Val-de-Cognac

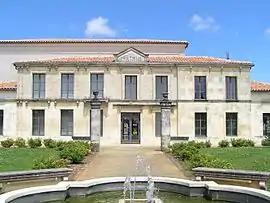
Town hall in Cherves-Richemont

Val-de-Cognac is a commune in the Charente department in southwestern France. It was formed on 1 January 2024, with the merger of Cherves-Richemont and Saint-Sulpice-de-Cognac.